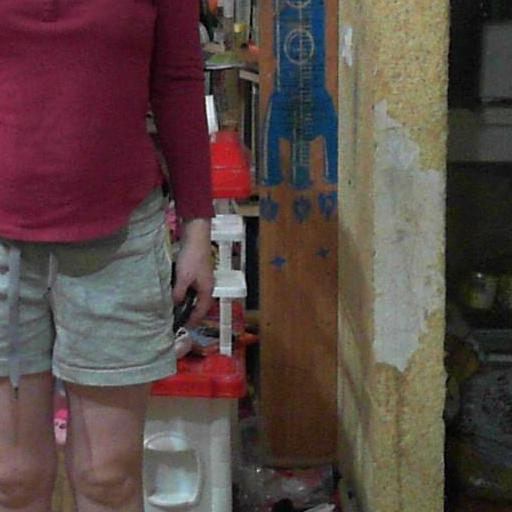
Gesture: no_gesture